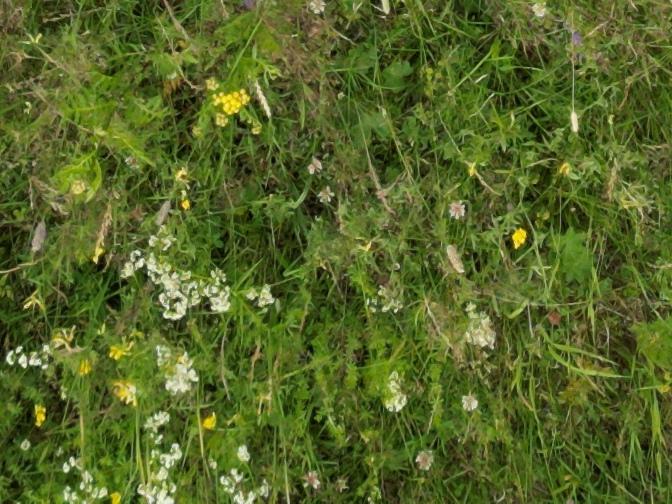
Flowers visible: yarrow flowers, yarrow flowers, yarrow flowers, yarrow flowers